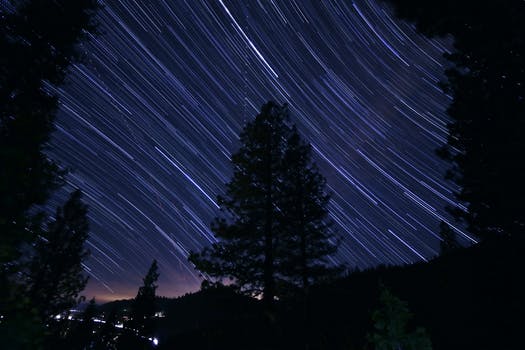
Label: No Watermark